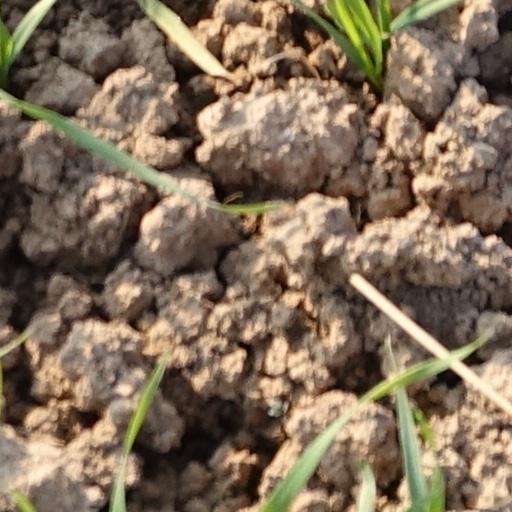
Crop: wheat